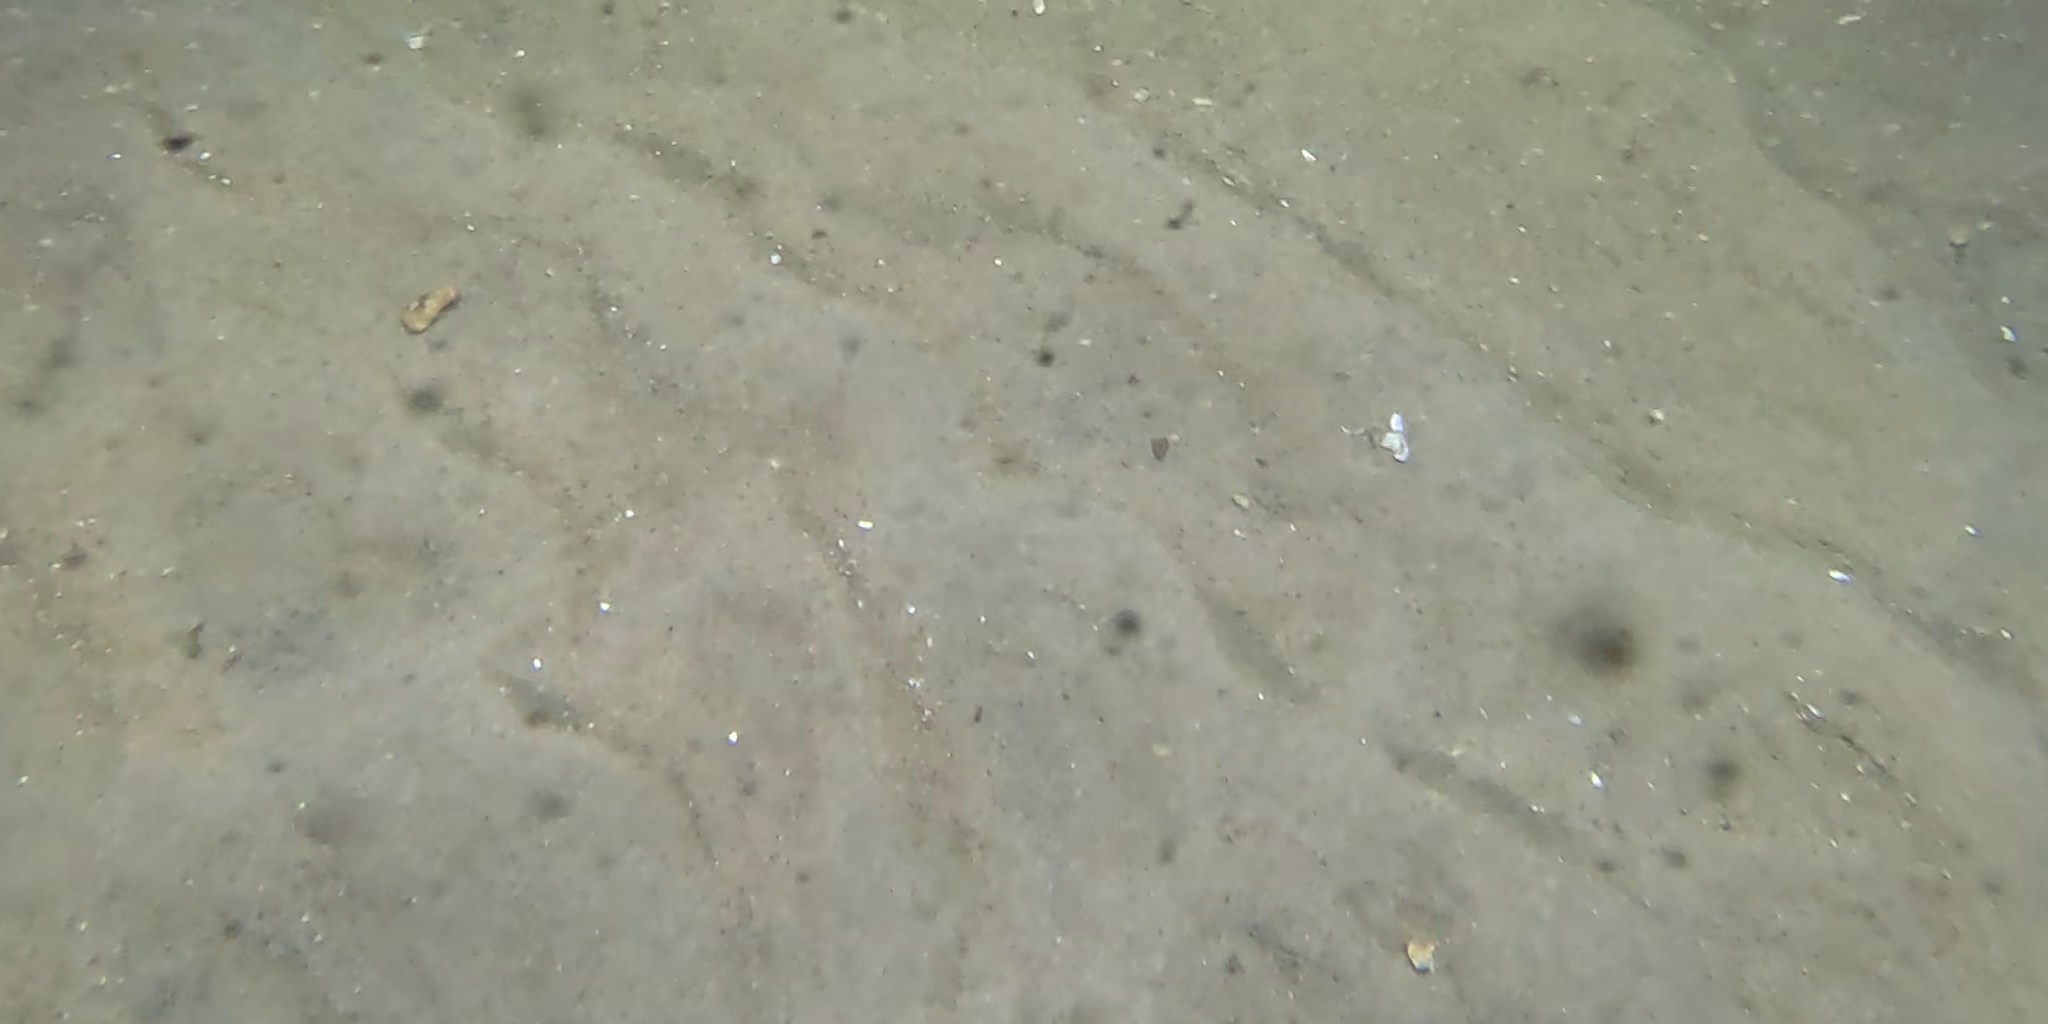
Seabed habitat: sand